1st Delaware Cavalry Battalion

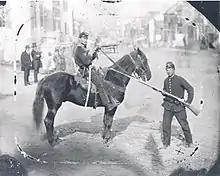
Knight (on horseback) in Westminster before Corbit's Charge

The regiment was organized at Wilmington on 20 January 1863, attached to the 1st Separate Brigade of VIII Corps in the Middle Department. It mustered in with a strength of 568, including 24 officers. The 1st Delaware Cavalry served at Wilmington until June, when it transferred to the Cavalry Reserve of the Defenses of Baltimore. The regiment was on provost duty in and near Baltimore for the next year, and elements of it fought in the action at Westminster (Corbit's Charge) on 28 June; this was its first combat. It was transferred to the 3rd Separate Brigade of the corps in October, and returned to the Cavalry Reserve in December. Companies A and D remained in the District of Delaware until December, while Companies D and E remained in that state until March 1864, after which Company E was stationed at Havre de Grace in April. The regiment transferred back to the 3rd Separate Brigade in March, and was ordered to join the Army of the Potomac to fight in the Overland Campaign on 15 May.